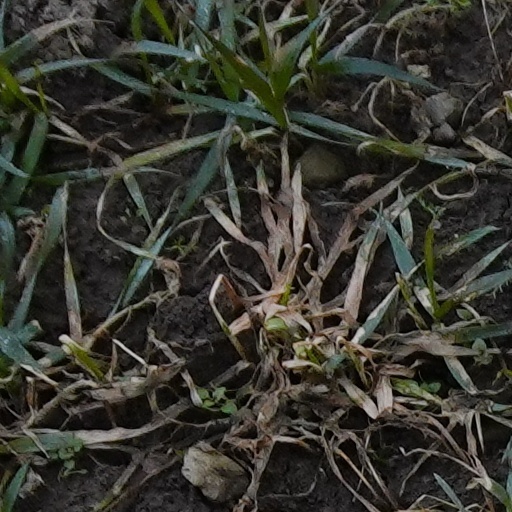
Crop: wheat